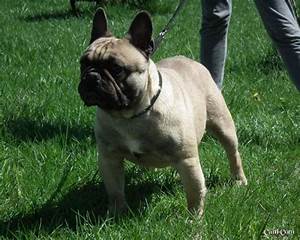
Label: dog